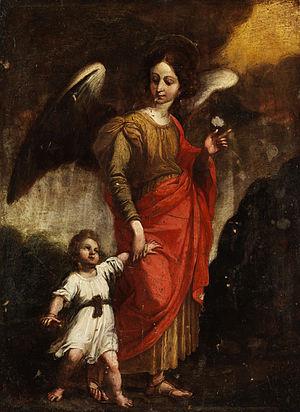
Les Sonates du Rosaire, également connues sous le titre de Sonates du Mystère, constituent un cycle de quinze sonates pour violon avec basse continue et une passacaille pour violon seul, œuvre majeure du compositeur Heinrich Ignaz Franz Biber composée vers 1678. Le cycle porte les numéros C 90 à 105 dans le catalogue de ses œuvres.